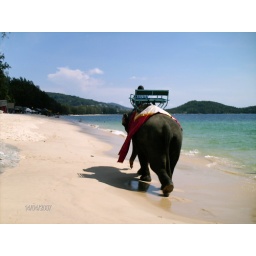
elephant in the beach